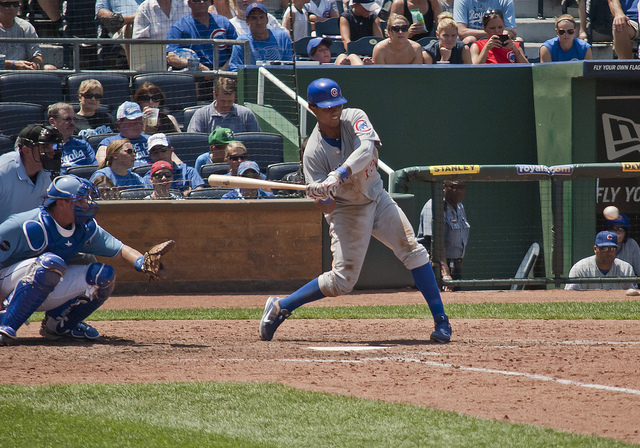
cầu thủ đánh bóng đang xoay người để đánh bóng